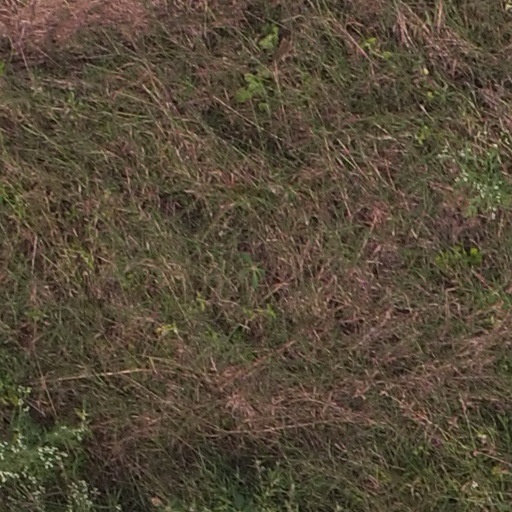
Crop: maize; corn